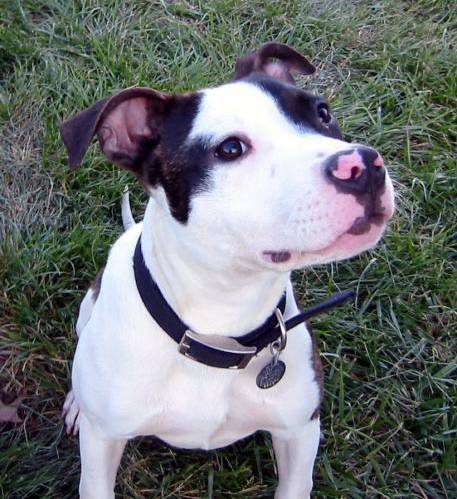
Label: dog